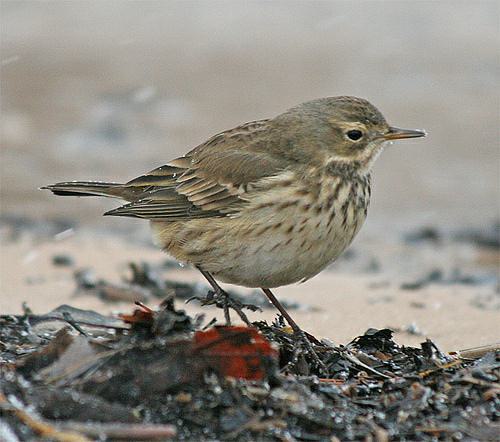
A photo of a american pipit